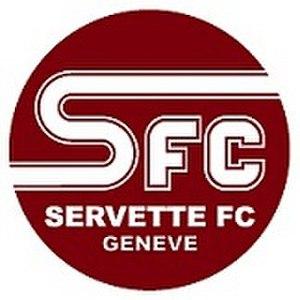
Le Servette Football Club, couramment abrégé en Servette FC, Servette, SFC, est un club de football suisse basé à Genève, fondé en mars 1890 avec pour première activité sportive le rugby, et nommé selon le quartier genevois du même nom. La section football a quant à elle été créée le 17 janvier 1900. Le Servette FC a été sacré 17 fois champion de son pays, ce qui fait de lui le troisième meilleur club suisse de l'histoire, derrière le FC Bâle et le Grasshoper Club Zurich ; le club a en outre été 16 fois vice-champion. Il a remporté 7 coupes de Suisse, pour 21 finales disputées.